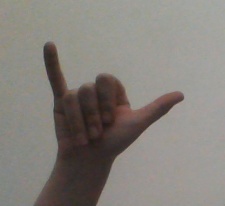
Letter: ya